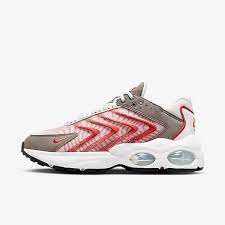
Label: Sneaker